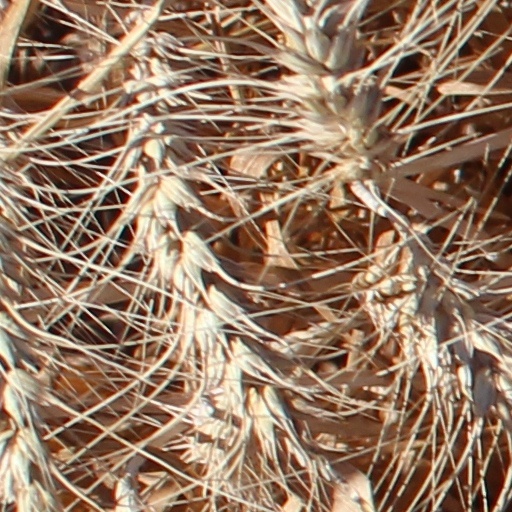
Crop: wheat